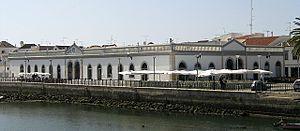
Tavira est une ville portugaise du district de Faro, région et sous-région de l'Algarve, sa population est de 26 167 habitants.